Edwards Air Force Base

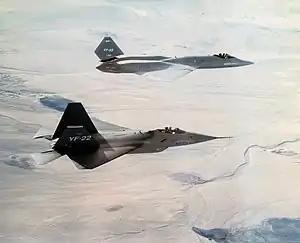
Prototype YF-22 and YF-23 fighters, 1991

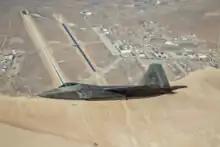
An F-22 Raptor assigned to the 411th Flight Test Squadron flies over Edwards Air Force Base, California, in 2018.

The end of the Cold War was marked by the arrival of the YF-22A and the YF-23A. The two prototype fighters were the first airplanes to blend stealth with agility and high-speed, supersonic cruise capability. The YF-22A was selected to become the Air Force's new advanced tactical fighter after a brief demonstration and validation risk reduction flight test program. Now named the Raptor, the F-22A continues to undergo test and evaluation at Edwards.